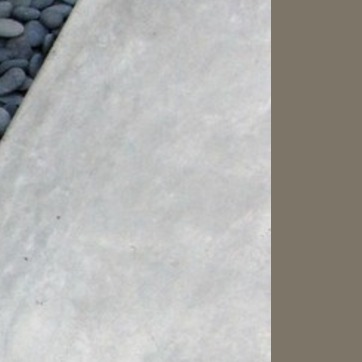
Material: stone